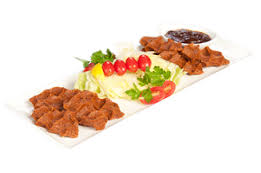
Yemek: cig_kofte